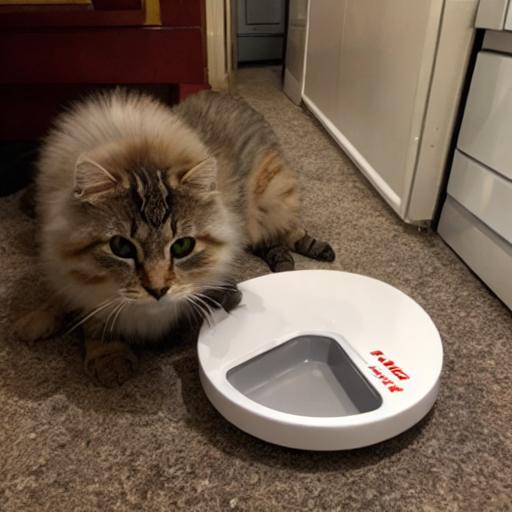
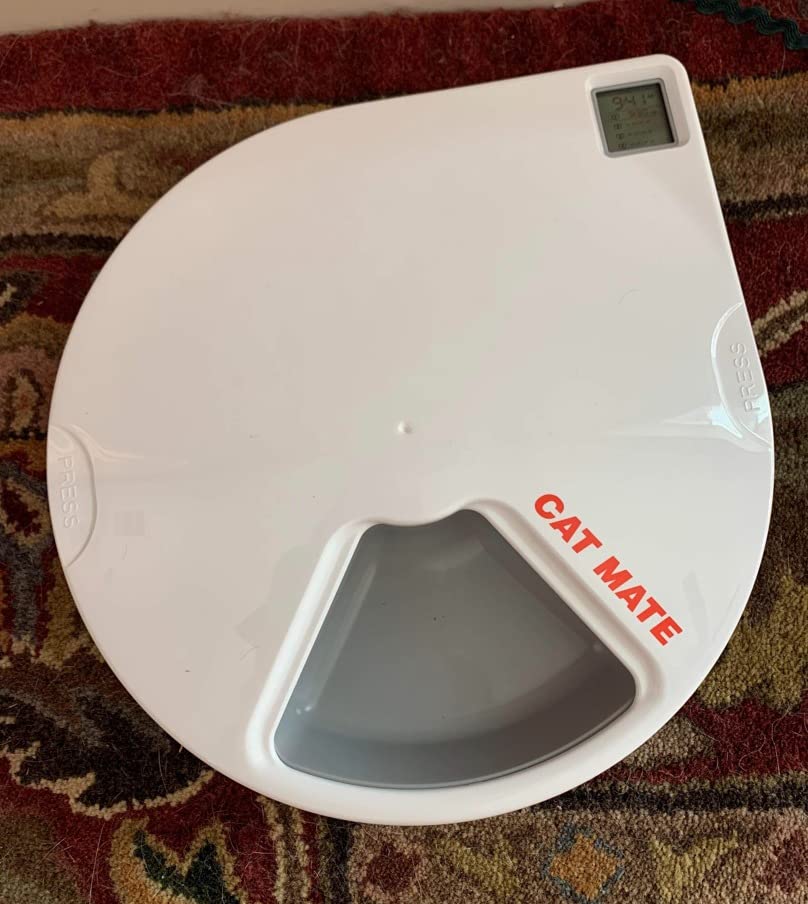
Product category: items_feeder
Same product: no